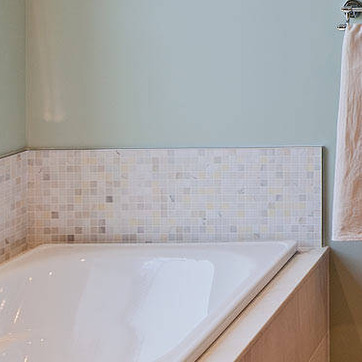
Material: tile